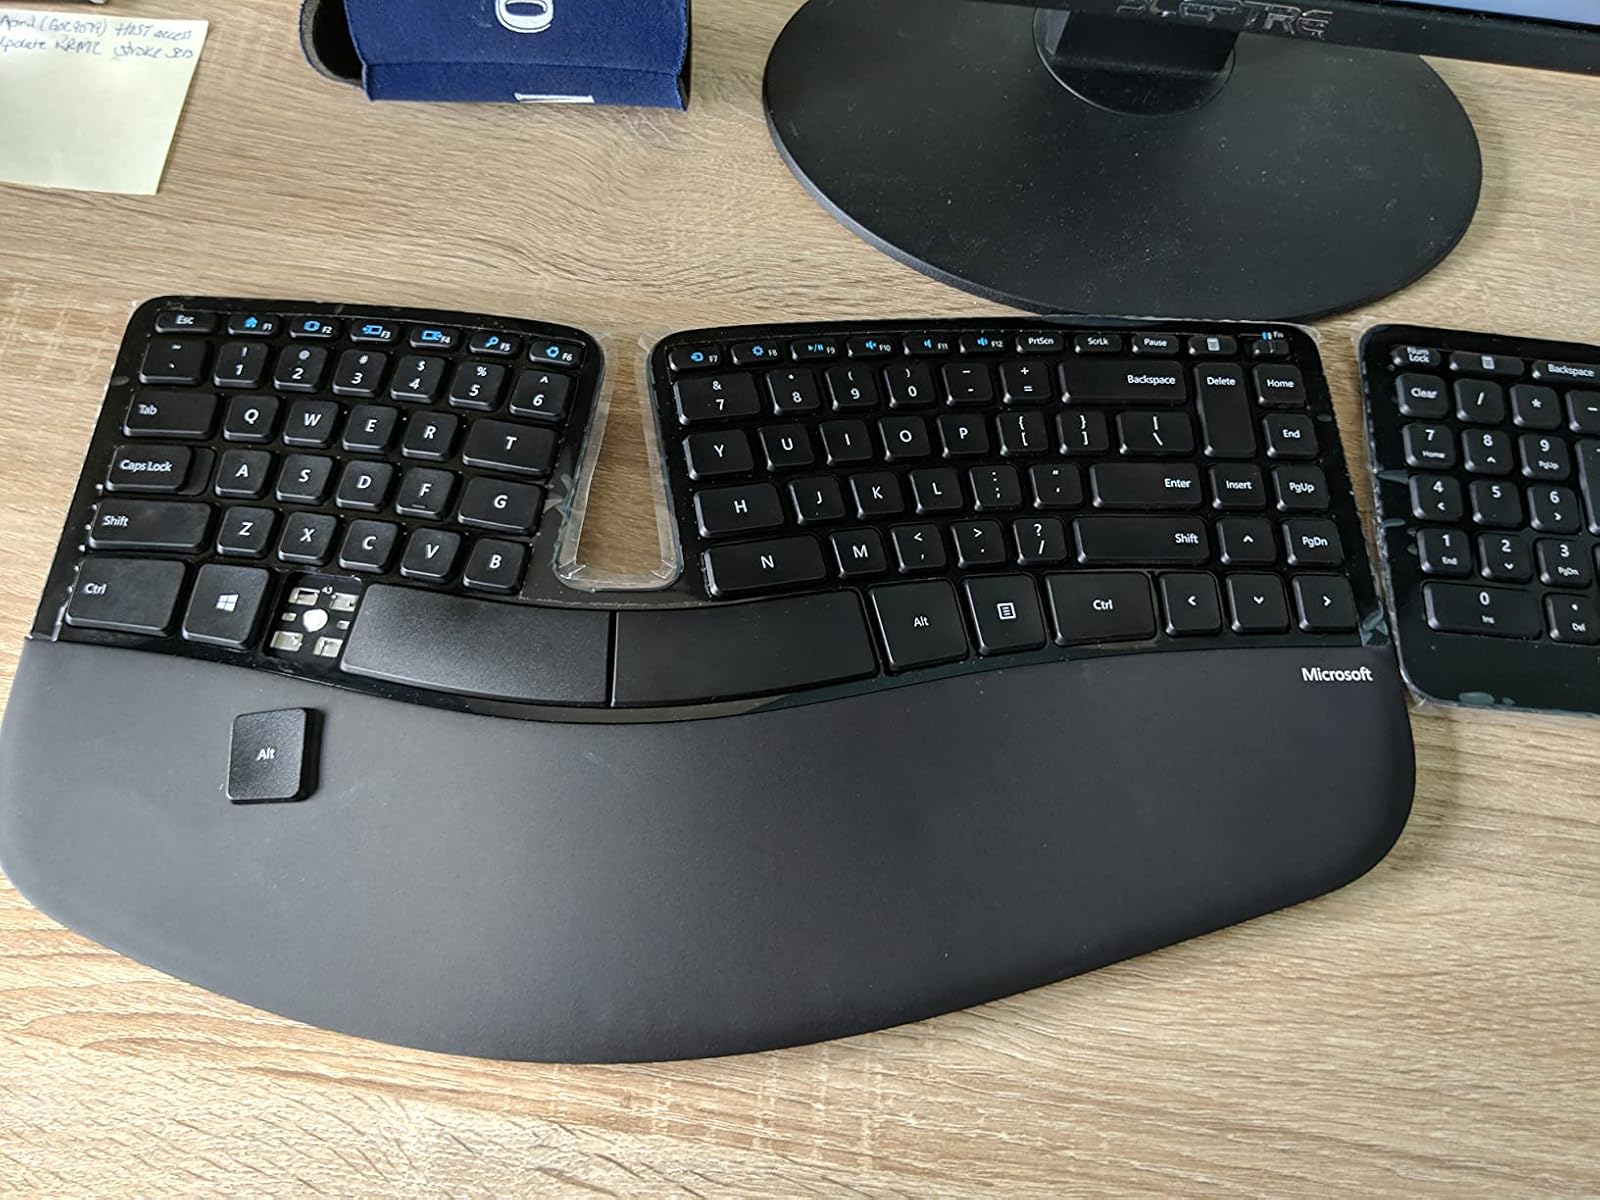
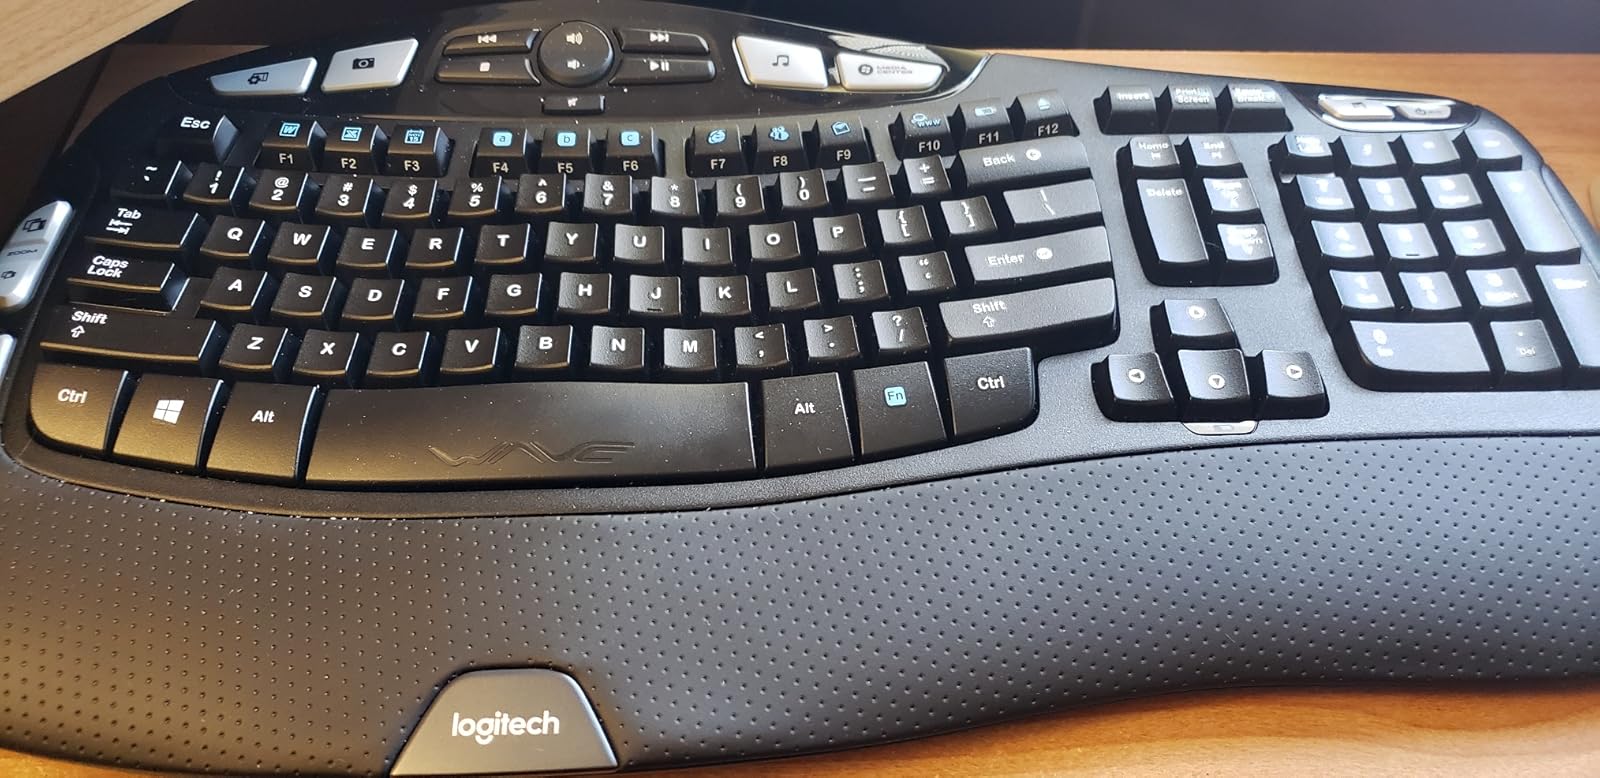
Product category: keyboard
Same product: no